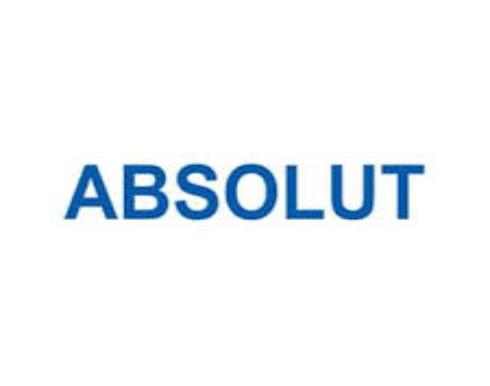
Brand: Absolut
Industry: Others